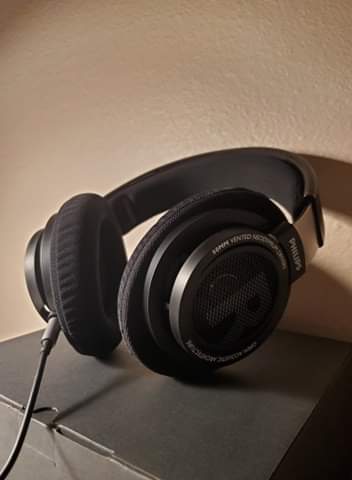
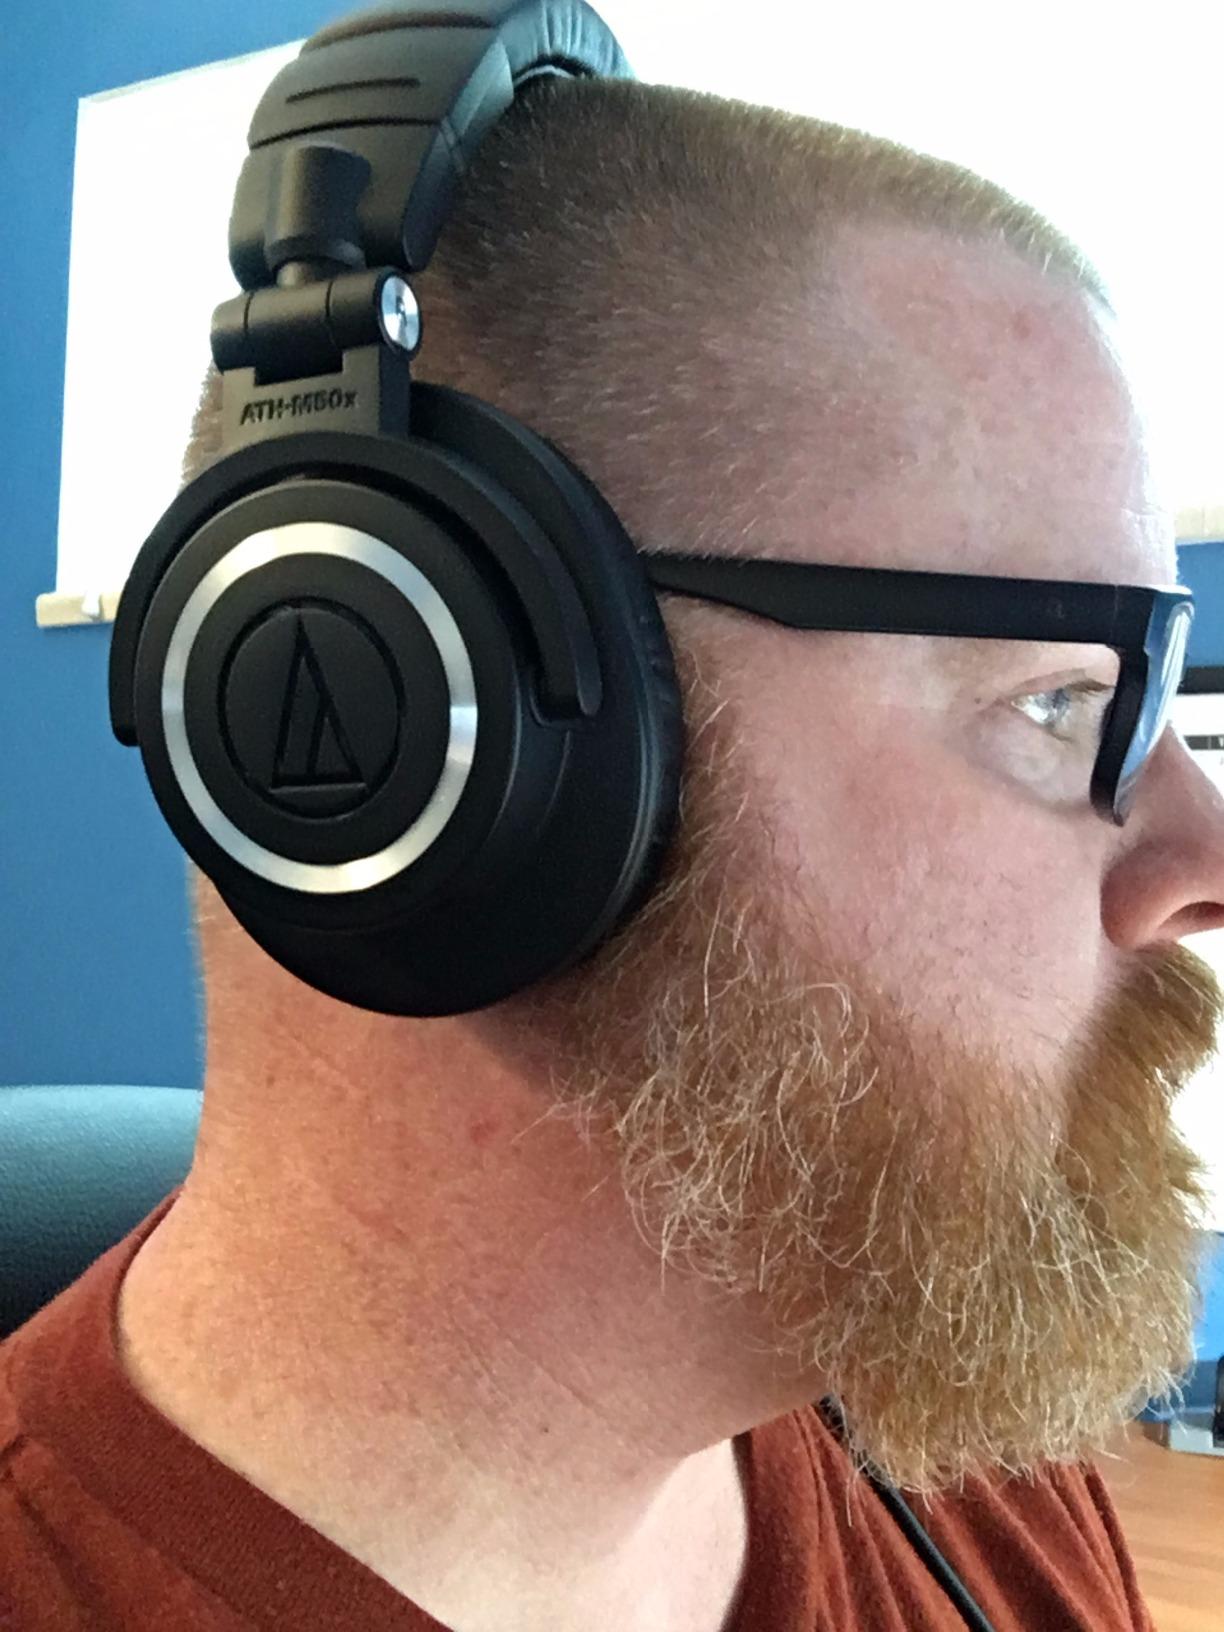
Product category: headphones
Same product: no